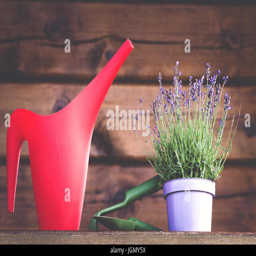
gardening tools and flowers on the terrace in the garden